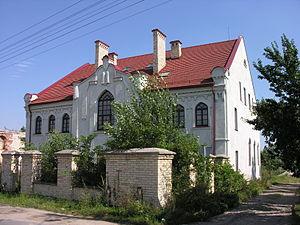
Kalvarija est une ville de Lituanie ayant en 2005 une population d'environ 5 000 habitants.